Question: When was the picture taken?
Tambaya: Da yaushe aka ɗauki hoton?
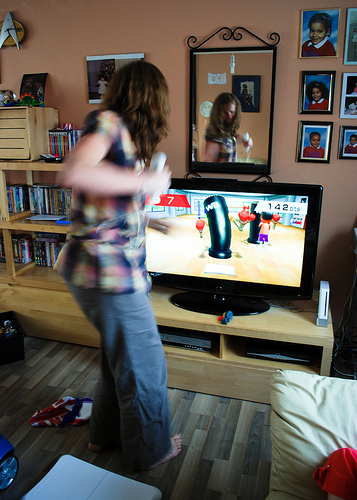
Answer: Daytime.
Amsa: Da rana.